Robert Burns's Interleaved Scots Musical Museum

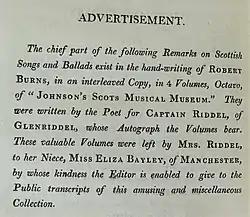
Cromek's Strictures by Robert Burns.

Burns started collecting song material from 1787 to send to James Johnson's The Scots Musical Museum. This new project was one of his greatest achievement as a songwriter and collector. He is considered to have contributed a third (220) of his own compositions to the "Museum" of 600 songs. Burns collected these songs from a wide variety of sources, often revising or expanding them, including much of his own work. The term "Museum" here made reference to the "Muse" of song or Euterpe, inspiration for the lyrics of this, the greatest collection of Scots songs ever produced.